Center for International Stabilization and Recovery

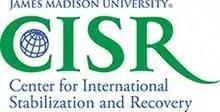

The Center for International Stabilization and Recovery (CISR), formerly the Mine Action Information Center (MAIC), is a public policy center at James Madison University that manages information, conducts training, holds conferences and workshops, and performs research relevant to humanitarian mine clearance, victim assistance, mine risk reduction and other explosive remnants of war (ERW).